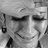
Emotion: sad